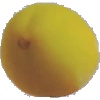
Label: Peach 2